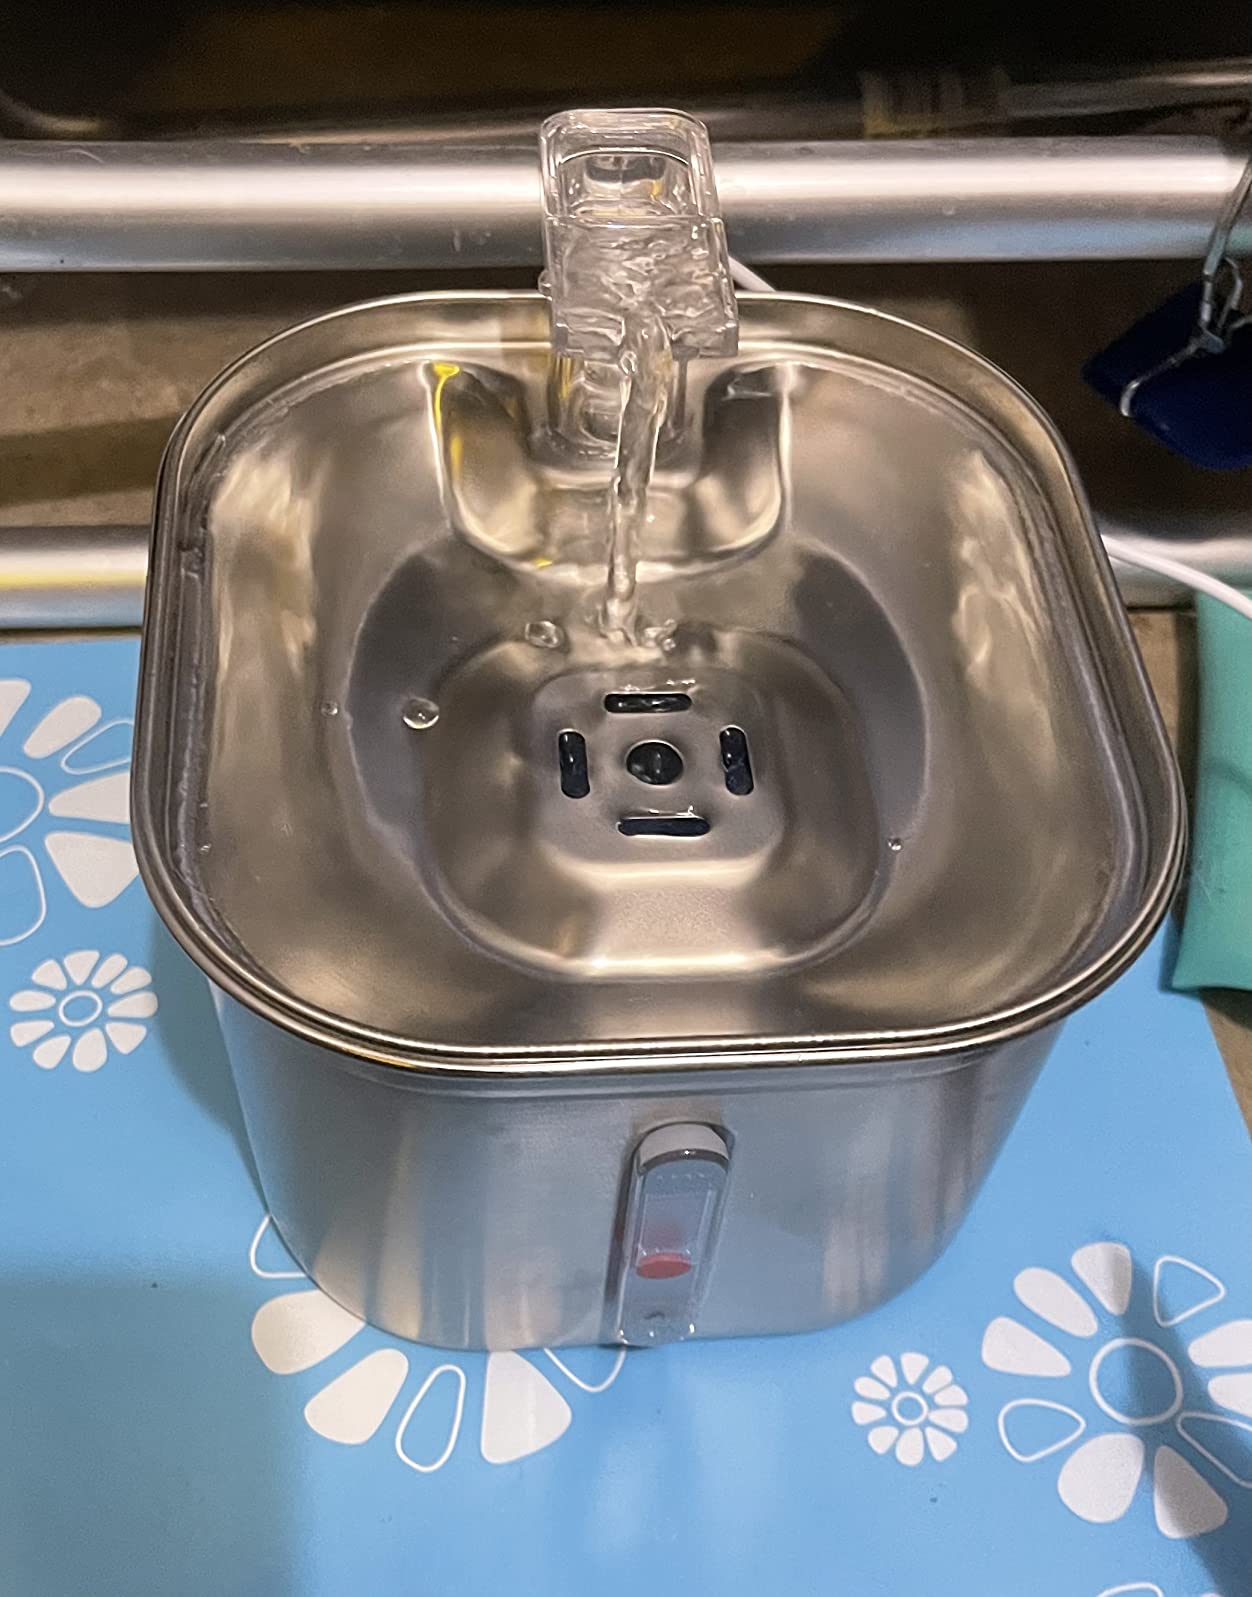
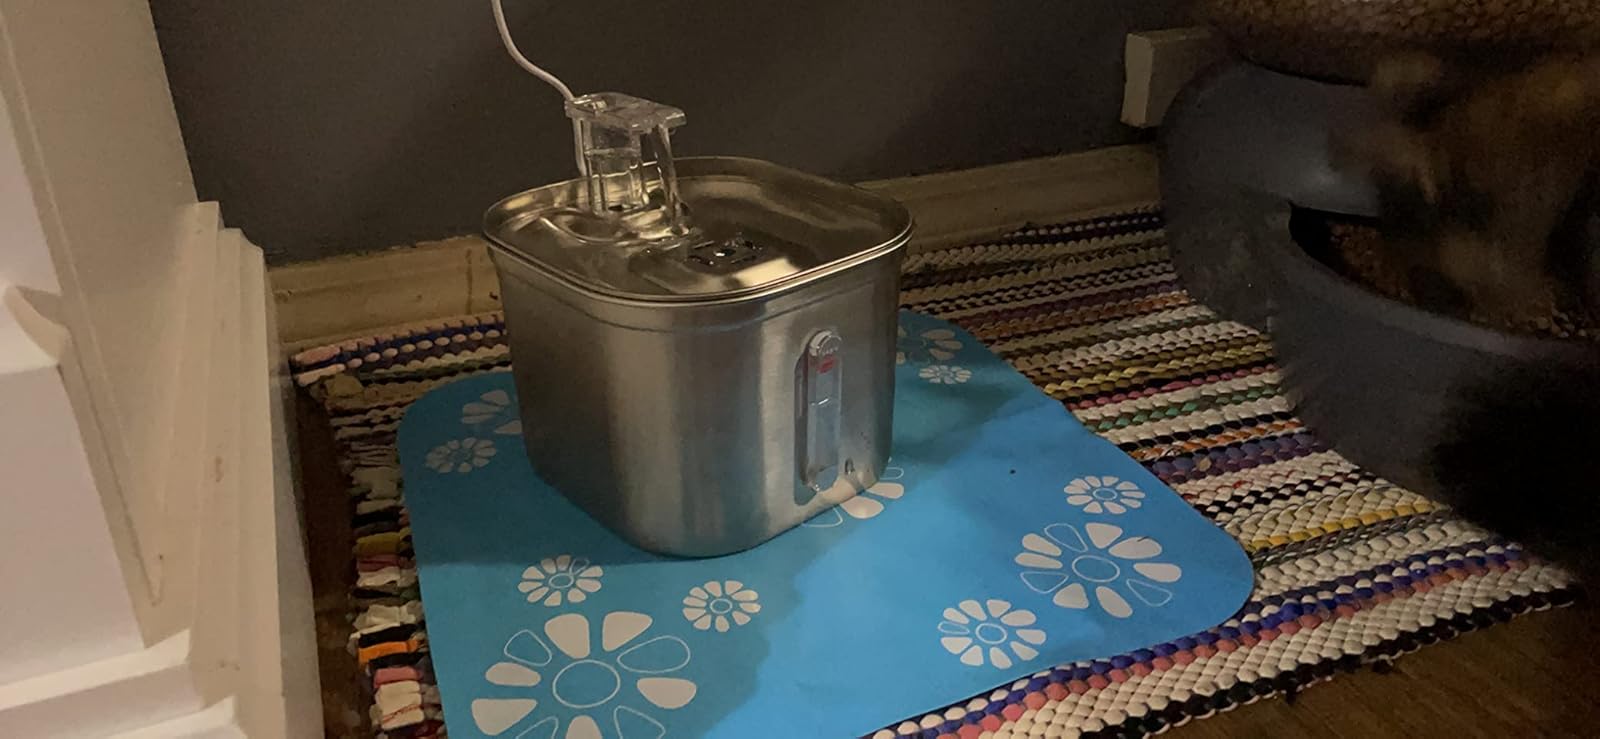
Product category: items_bowl
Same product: yes